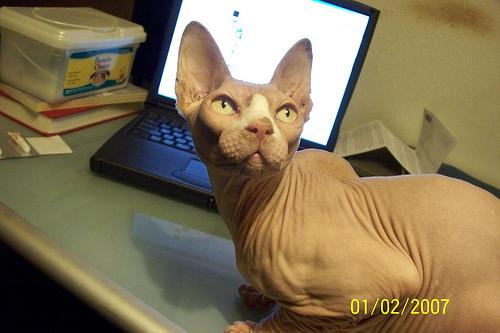
Breed: Sphynx